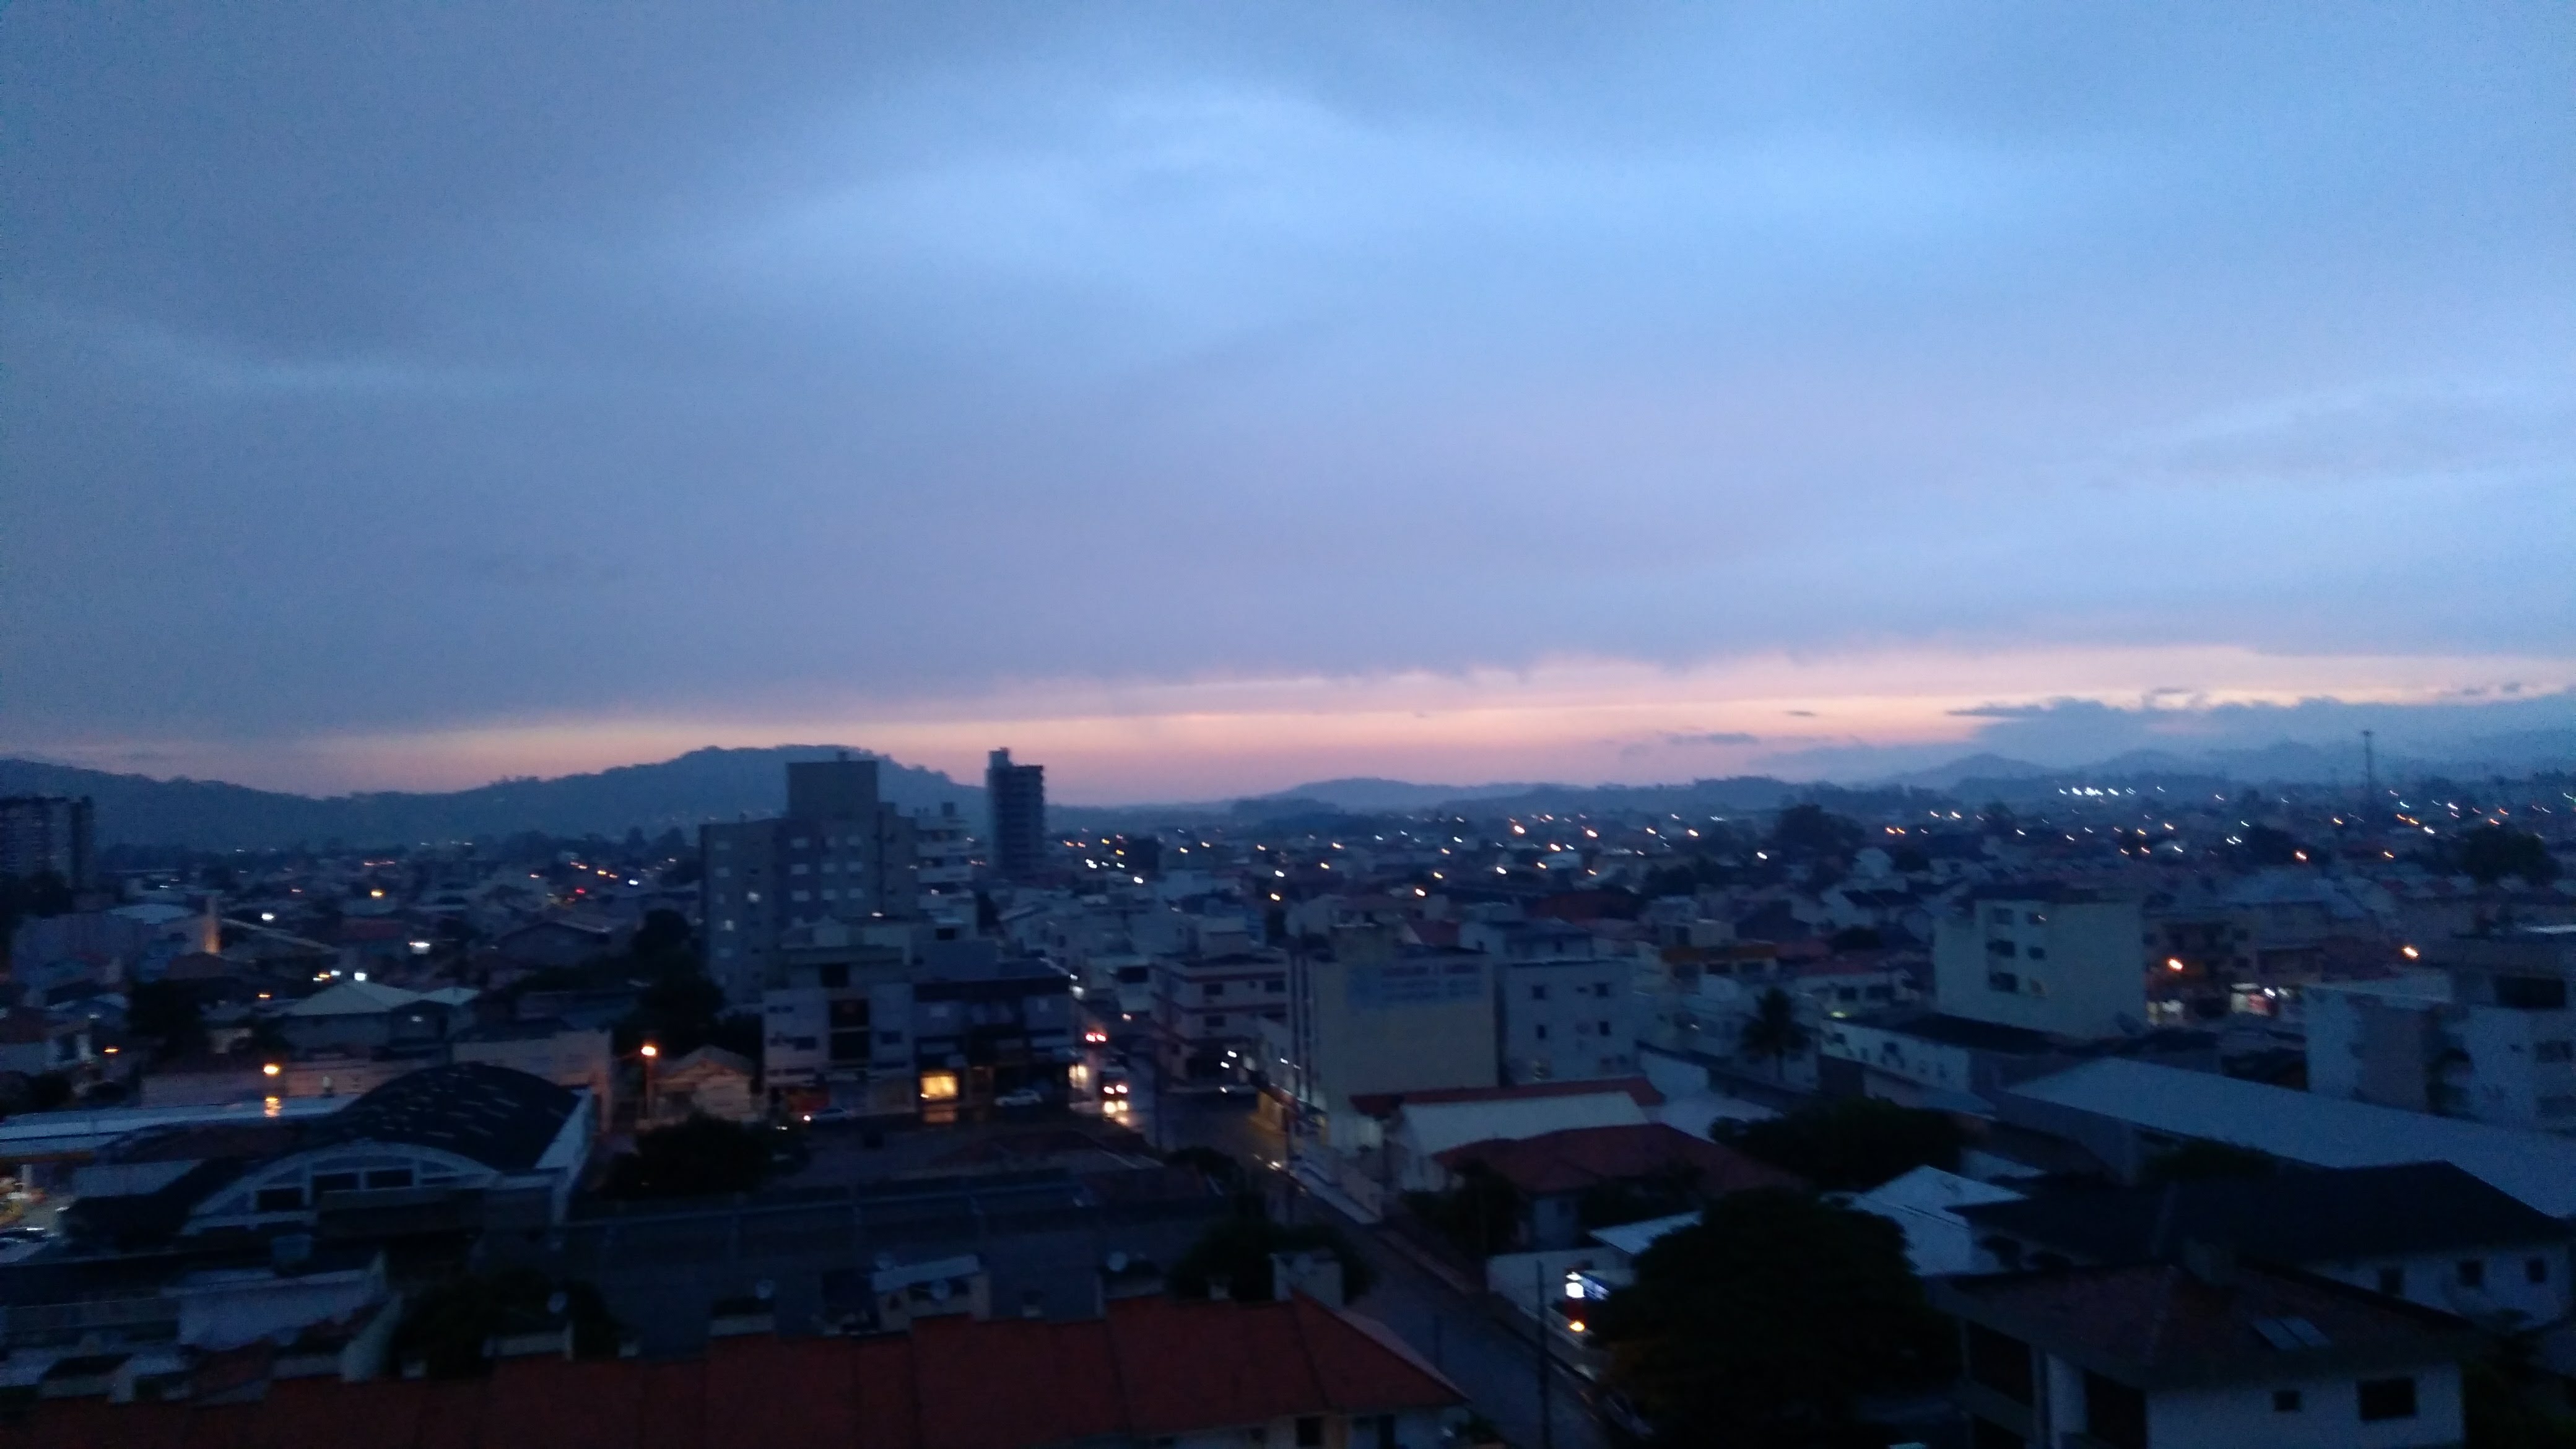
eventide, sky, city, urban area, cityscape, cloud, skyline, dawn, horizon, metropolitan area, dusk, town, daytime, evening, metropolis, atmosphere, morning, downtown, night, phenomenon, sunset, residential area, meteorological phenomenon, suburb, sunrise, afterglow, mountain range, sunlight, tower block, panorama, tree, skyscraper, winter, roof, mountain, cumulus